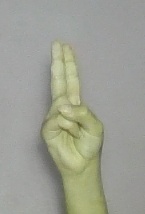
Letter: taa